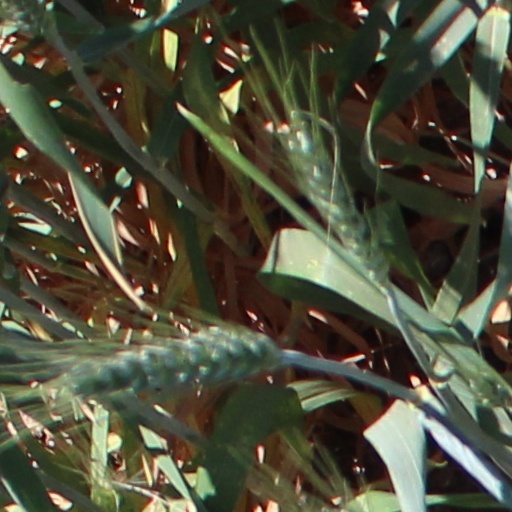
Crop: wheat